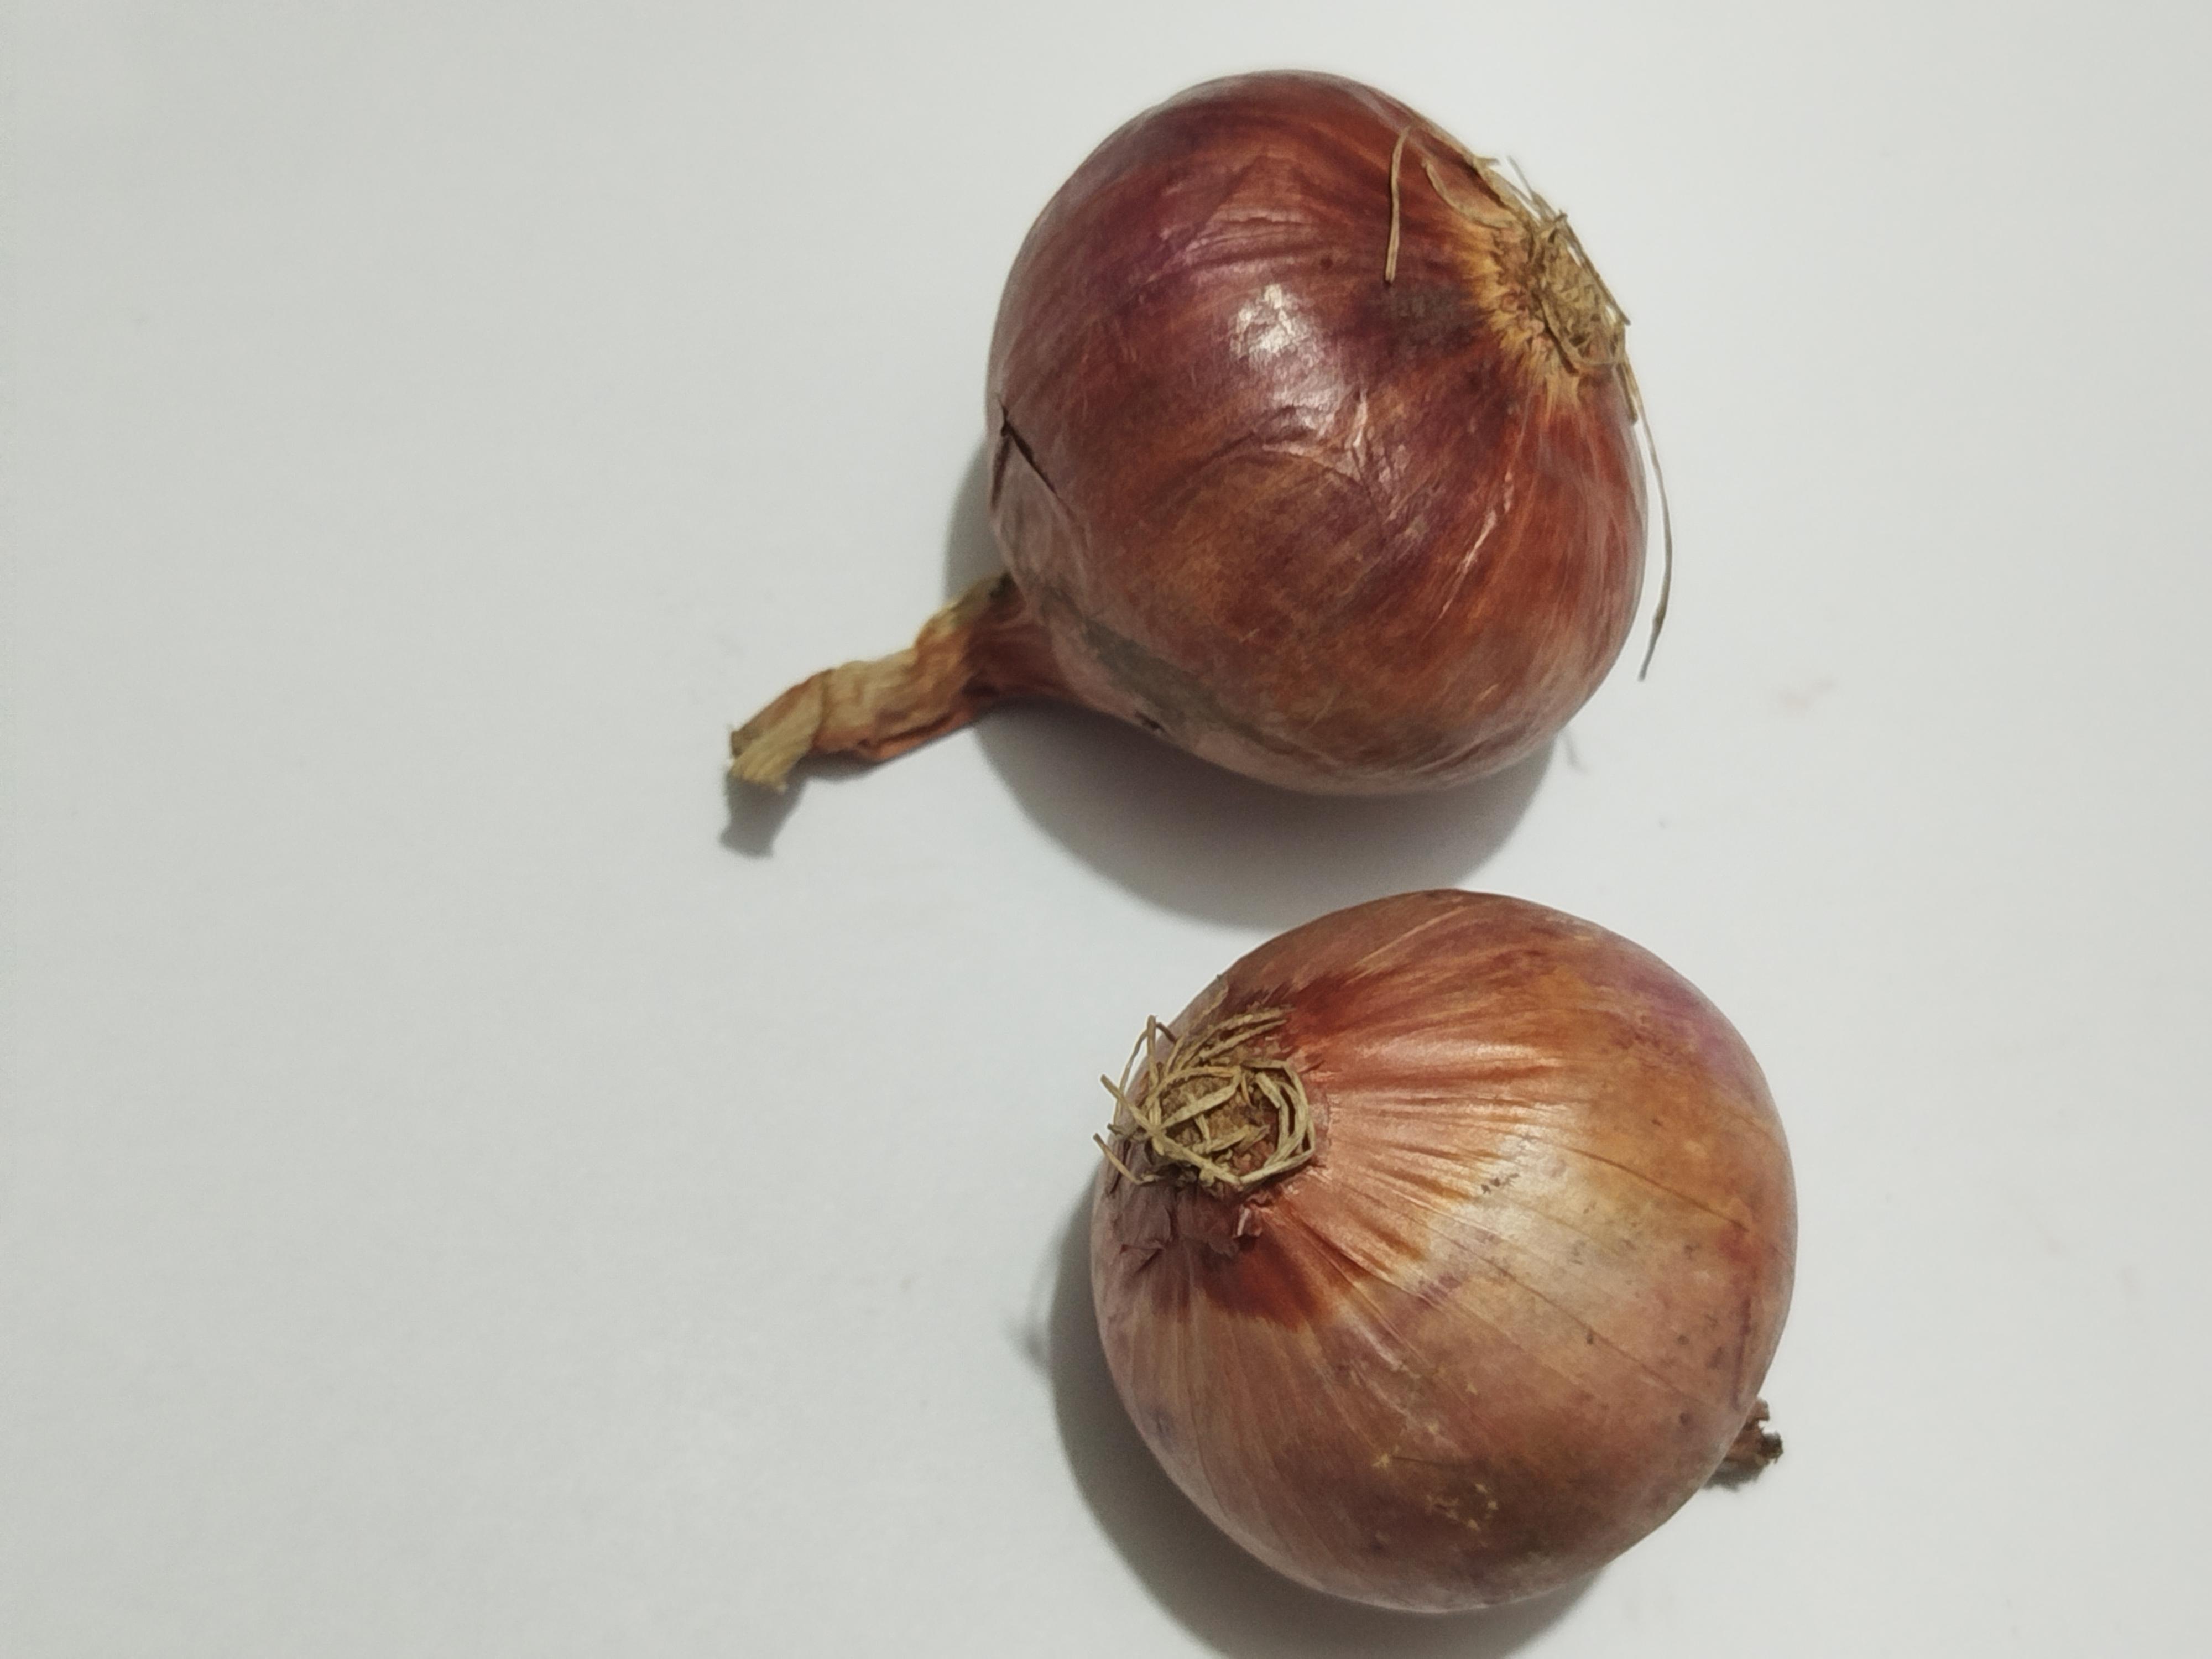
Label: Onion